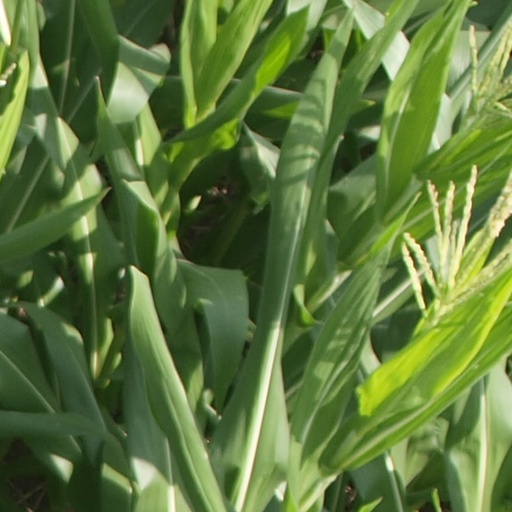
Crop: maize; corn